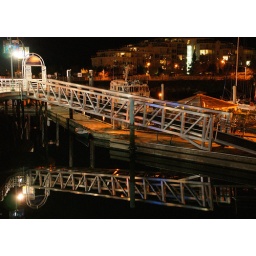
Calm water in the boat basin.